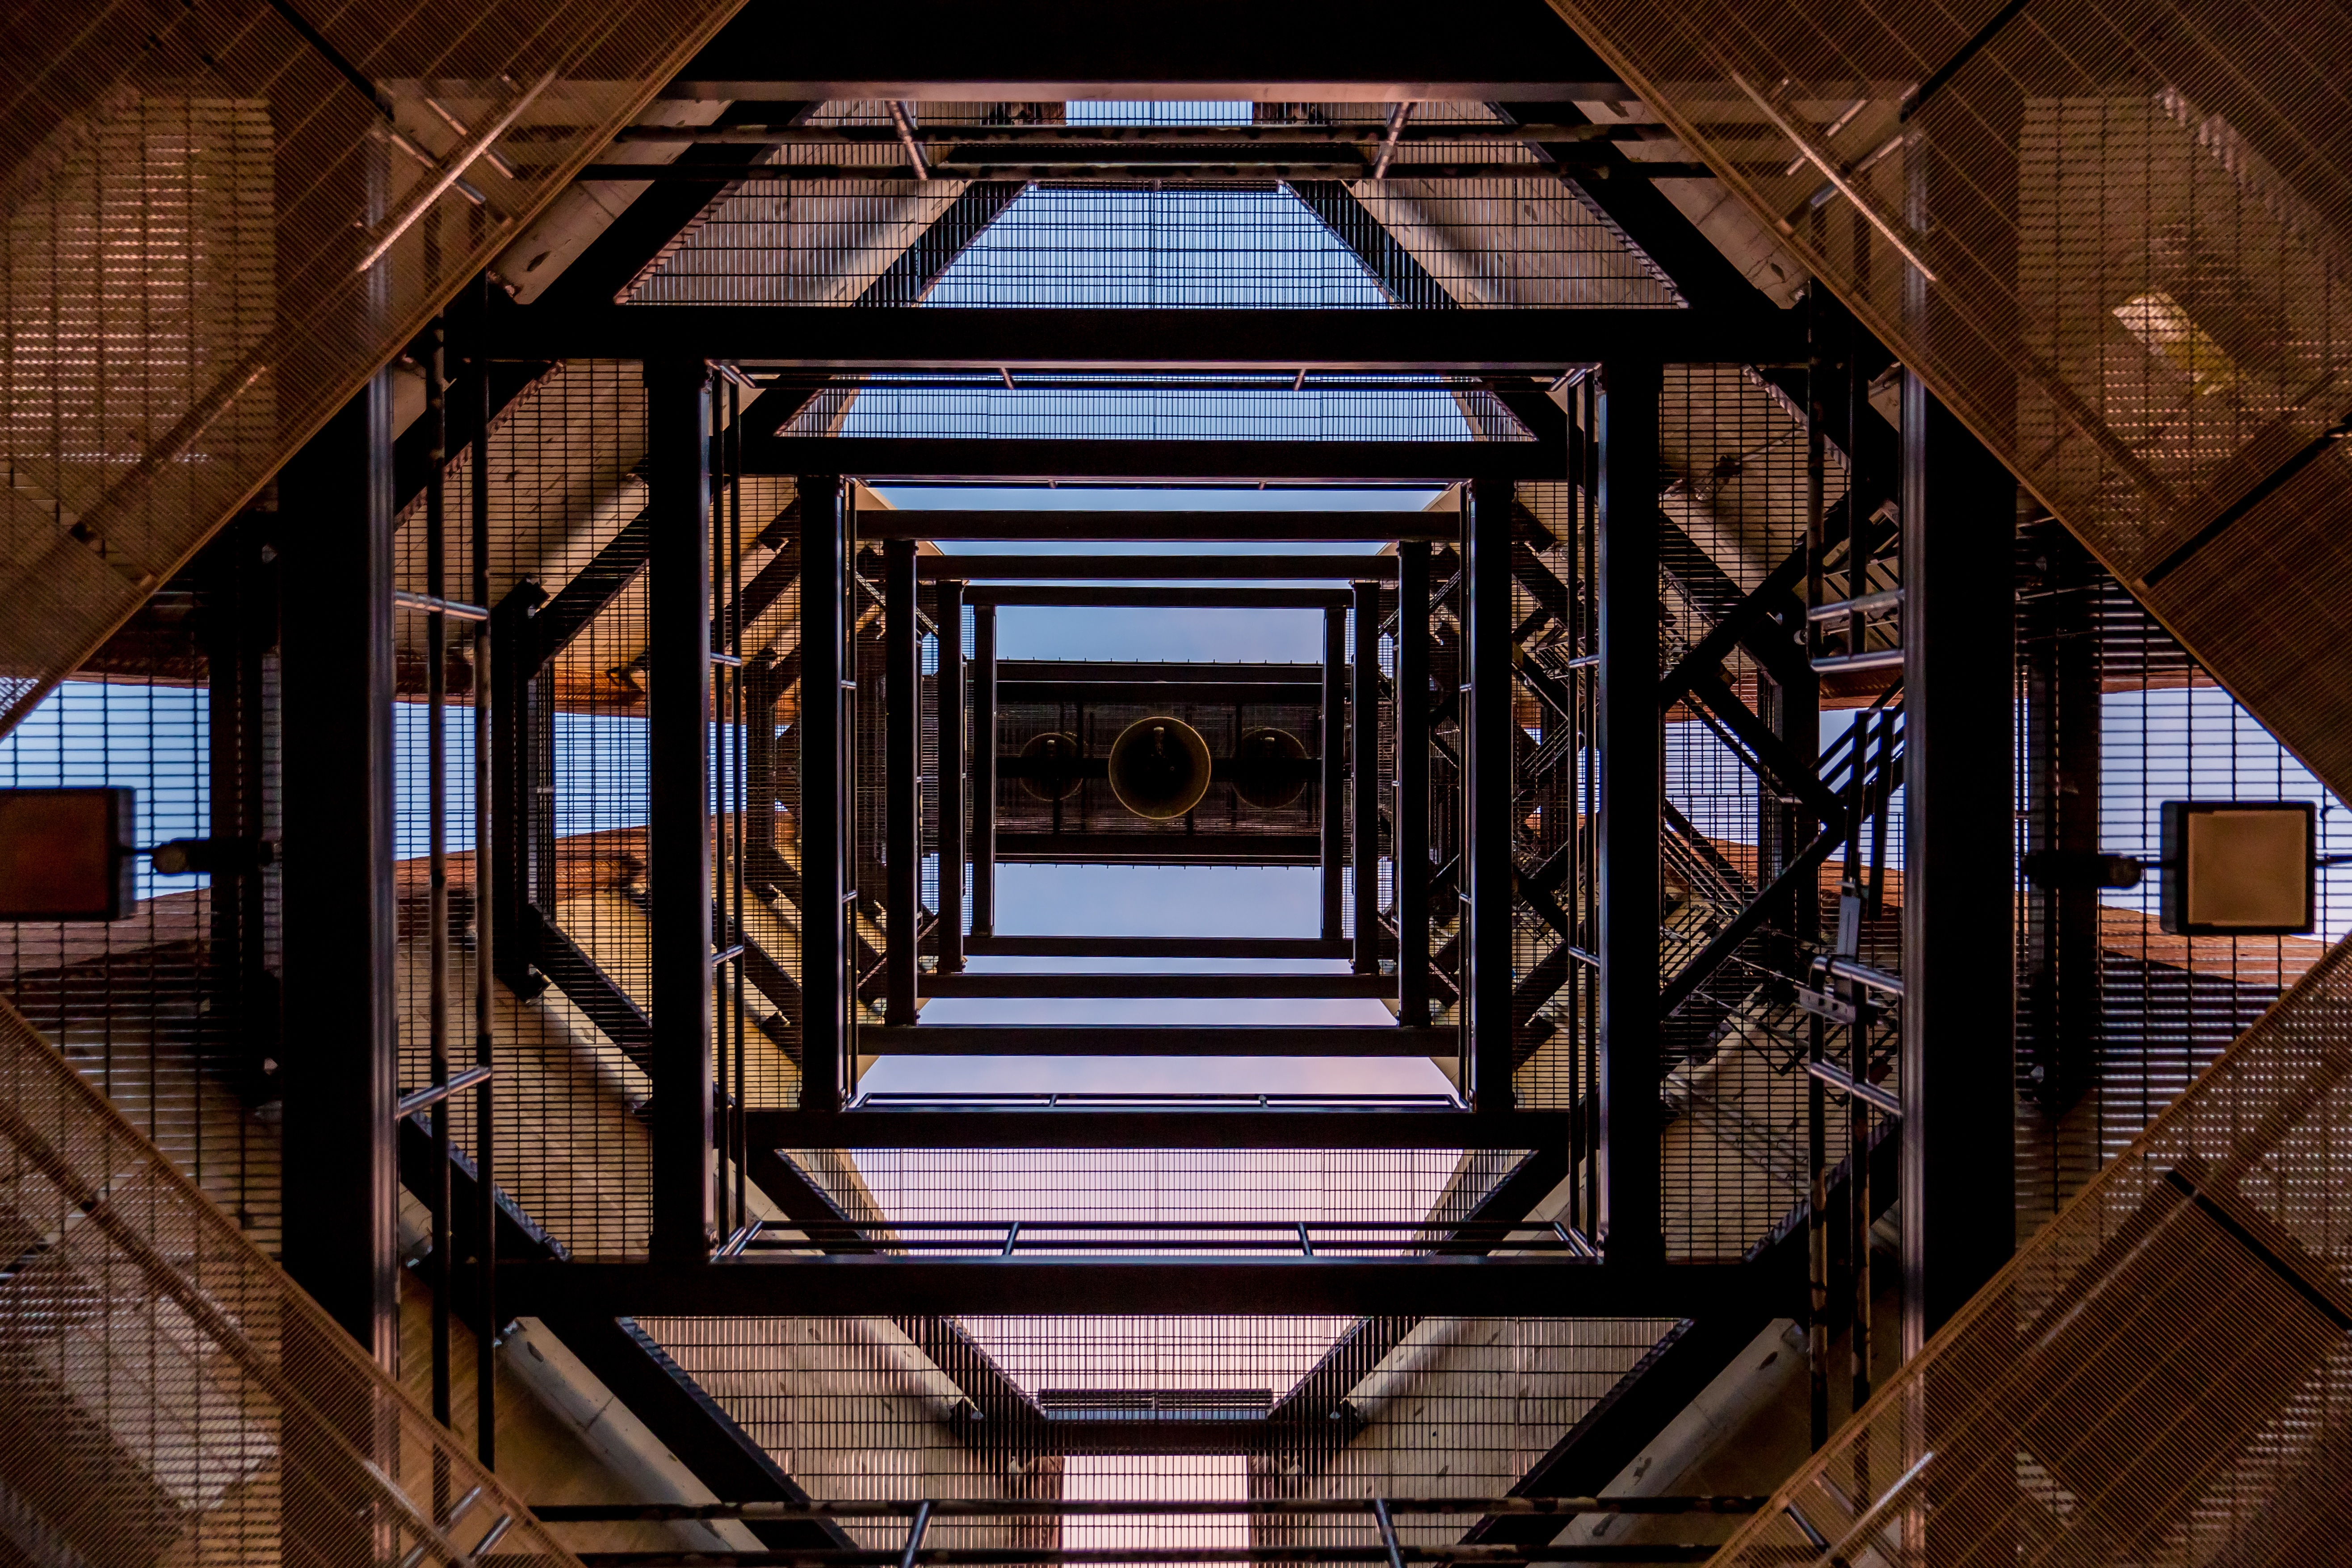
architecture, wood, house, window, barn, home, symmetrical, steel, arch, tower, industrial, lighting, interior design, design, symmetry, estate